Jacob Breyne

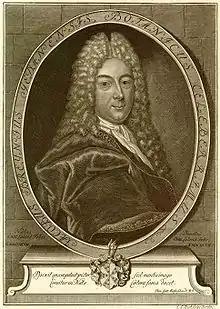
Jakob Breyne, Abbildung in Prodromi fasciculi rariorum plantarum primus et secundus, 1739

Jacob Breyne (14 January 1637 – 25 January 1697) was a merchant, naturalist, and artist of Dutch origin, born in Danzig (Gdańsk), Royal Prussia (a fief of the Crown of Poland). He was the father of Johann Philipp Breyne.